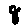
Label: 8